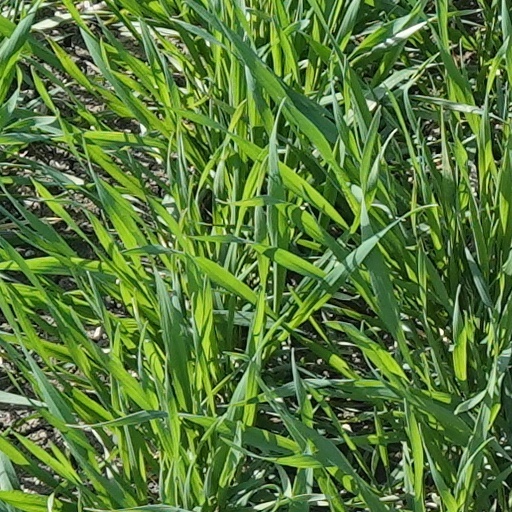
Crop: wheat